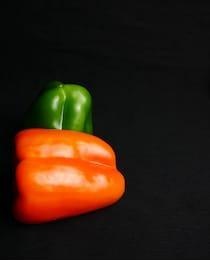
Label: capsicum